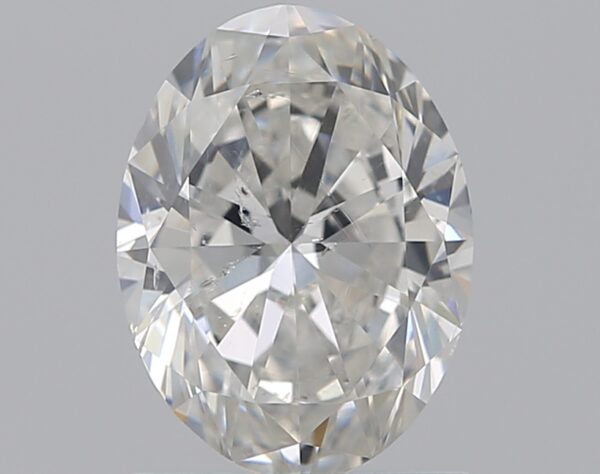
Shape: oval
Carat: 1
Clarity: SI2
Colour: G
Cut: EX
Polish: EX
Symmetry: VG
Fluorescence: N
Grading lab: GIA
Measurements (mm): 7.58 x 5.65 x 3.5